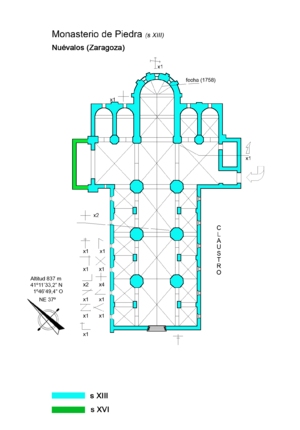
L'architecture gothique en Espagne se répandit à la fin du XIIᵉ siècle, assez rapidement après sa naissance en France. Sa consolidation fut lente, combinant à ses débuts les éléments architecturaux romans et gothiques. Dès ses débuts et jusqu'à la période du haut gothique, l'architecture espagnole resta fidèle aux modèles français. Cependant, certaines caractéristiques, comme la persistance plans au sol de style romans ou la conservation d'éléments décoratifs d'influence mudéjar, conduisirent à la formation de variantes stylistiques locales, qui prirent de l'importance à la fin du XIIIᵉ siècle et durant le XIVe, lorsque apparut une grande différenciation dans les formes architecturales et décoratives régionales. Le développement de l'architecture en Espagne durant ces siècles reflète les différentes circonstances historiques auxquelles étaient assujettis les différents royaumes de la péninsule. Ainsi, la développement du gothique dans le sud de l'Espagne actuelle fut tardif, alors que la prospérité économique de la Catalogne stimula les constructions civiles de cette zone.